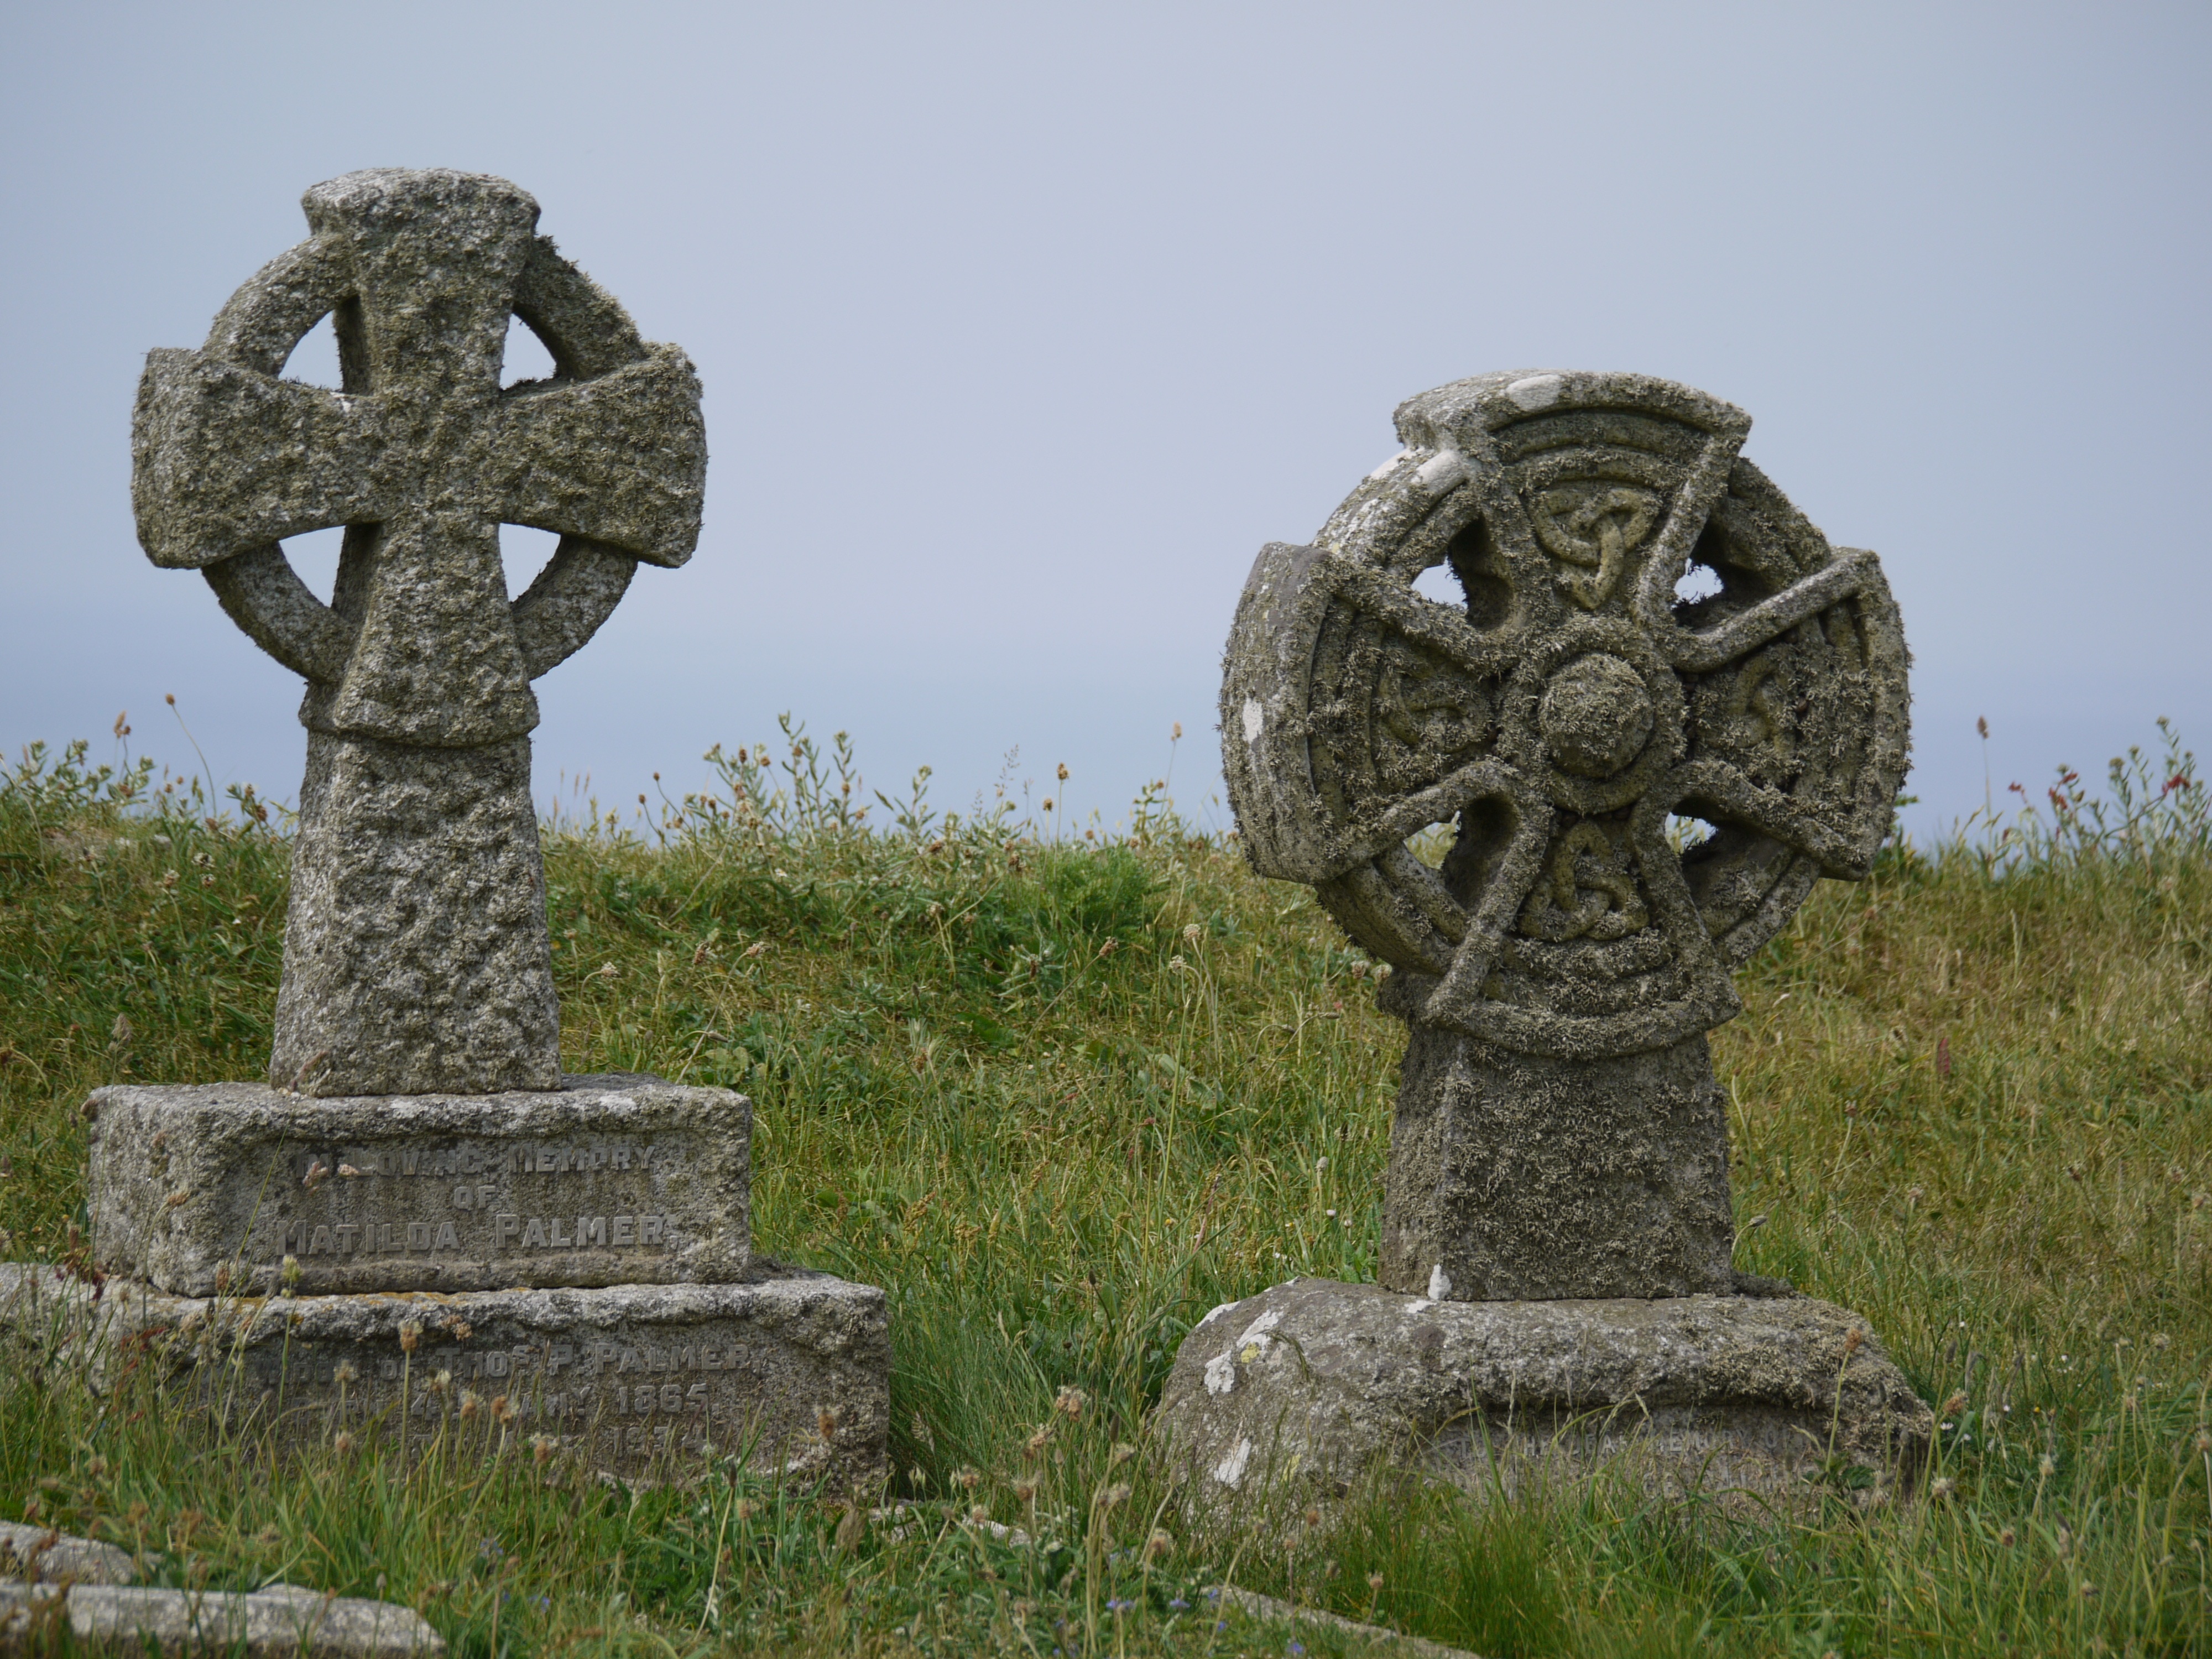
roof, old, stone, overgrown, monument, moss, statue, religion, cross, cemetery, tombstone, weathered, celtic cross, england, grave, sculpture, memorial, art, century, silent, historically, 19, stony, archaeological site, stone carving, ancient history